King of Prussia Volunteer Fire Company 9/11 Memorial

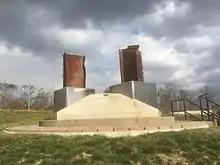
The 9/11 Monument, featuring two steel beams from the World Trade Center

The King of Prussia Volunteer Fire Company 9/11 Memorial is the largest memorial commemorating the September 11 attacks in Montgomery County and consists of four features: the 9/11 Monument, the World Trade Center Patio, the William C. Daywalt Sr. Memorial Gazebo, and the Entrance Pathway and Stairs. The World Trade Center Patio shows the layout of the site of the World Trade Center in New York City, displaying the seven buildings, the central plaza, and the four streets that surround the site. The patio is accurately oriented north–south as it actually was and is in 1/52nd scale. The 9/11 Monument is designed to commemorate the four events that happened during the attacks. The concrete base and walkway around the monument is circular shaped to symbolize the circular hole that was left in the ground from the crash of United Airlines Flight 93 in Shanksville, Pennsylvania. Within the circular base is a pyramidal pentagon made of granite that symbolizes The Pentagon in Arlington, Virginia, and the crash of American Airlines Flight 77 into the building; the granite pentagon is in 1/104th scale. From the top of the pentagon rises two stainless steel tops representing the two towers of the World Trade Center, which are in 1/52nd scale. On top of the stainless steel tops sits two steel beams from the World Trade Center that were recovered from Ground Zero, oriented to represent the elevator cores in the two buildings. The steel beams are about and weigh about ; the studs in the steel are in diameter and long with heads that are in diameter. The circular base has a radius of and a circumference of . The length of the circumference of the circle symbolizes the 1 square acre footprint of each tower of the World Trade Center, with a square acre being on each side. The circular base has an area of , which dedicates for each of the 343 firefighters killed in the World Trade Center attack. The tops of the World Trade Center towers have 40 lights that represents the passengers and crew killed in the crash of United Airlines Flight 93, with 20 lights in each tower oriented in a circle.